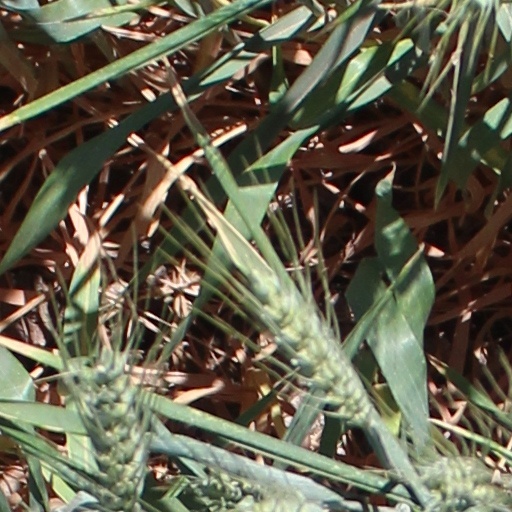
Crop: wheat